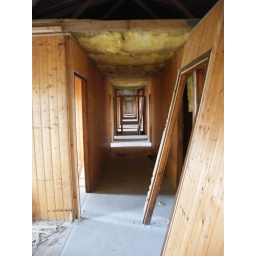
Project lift: An operation to move two wooden buildings from the Limerick Port tunnel site to Charleville Castle in Tullamore.